Theology of Huldrych Zwingli

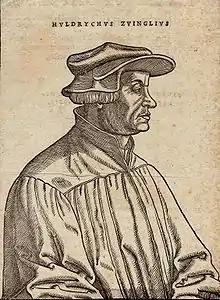
Huldrych Zwingli, woodcut by Hans Asper, 1531

The theology of Ulrich Zwingli was based on an interpretation of the Bible, taking scripture as the inspired word of God and placing its authority higher than what he saw as human sources such as the ecumenical councils and the Church Fathers. He also recognised the human element within the inspiration, noting the differences in the canonical gospels. Zwinglianism is the Reformed confession based on the Second Helvetic Confession promulgated by Zwingli's successor Heinrich Bullinger in the 1560s.